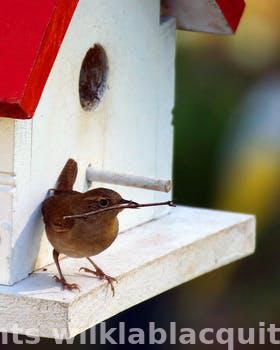
Label: Watermark